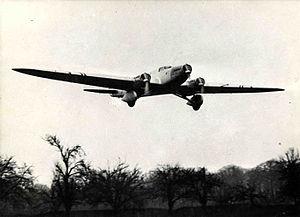
Avion Couzinet 70 a l'atterrissage